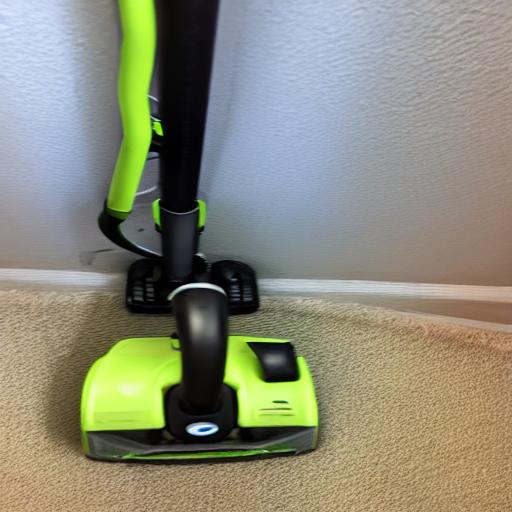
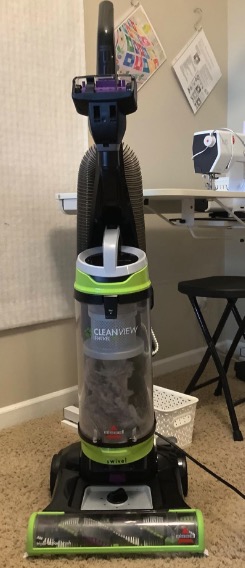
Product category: items_vacuum
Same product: no